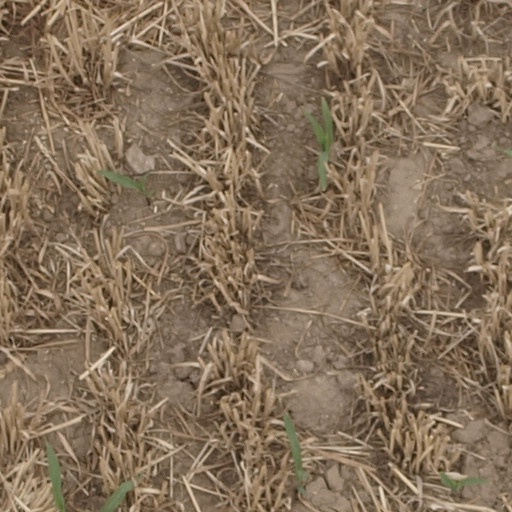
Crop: maize; corn